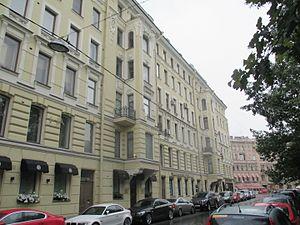
Début de la rue de Tauride à Saint-Pétersbourg.
La rue de Tauride, ou rue Tavritcheskaïa, est une rue du district central de Saint-Pétersbourg en Russie. Elle doit son nom à la Tauride à cause du jardin de Tauride qu'elle longe en partie et du palais de Tauride à proximité. Ce palais rappelle le titre de prince de Tauride donné à Potemkine par la grande Catherine. Avant la révolution d'octobre, elle se situait dans un quartier destiné à la haute bourgeoisie. À l'époque de l'URSS, les appartements de cette rue était souvent attribués à des familles d'officiers. Depuis la chute de l'URSS, la rue de Tauride est devenue une rue prisée.